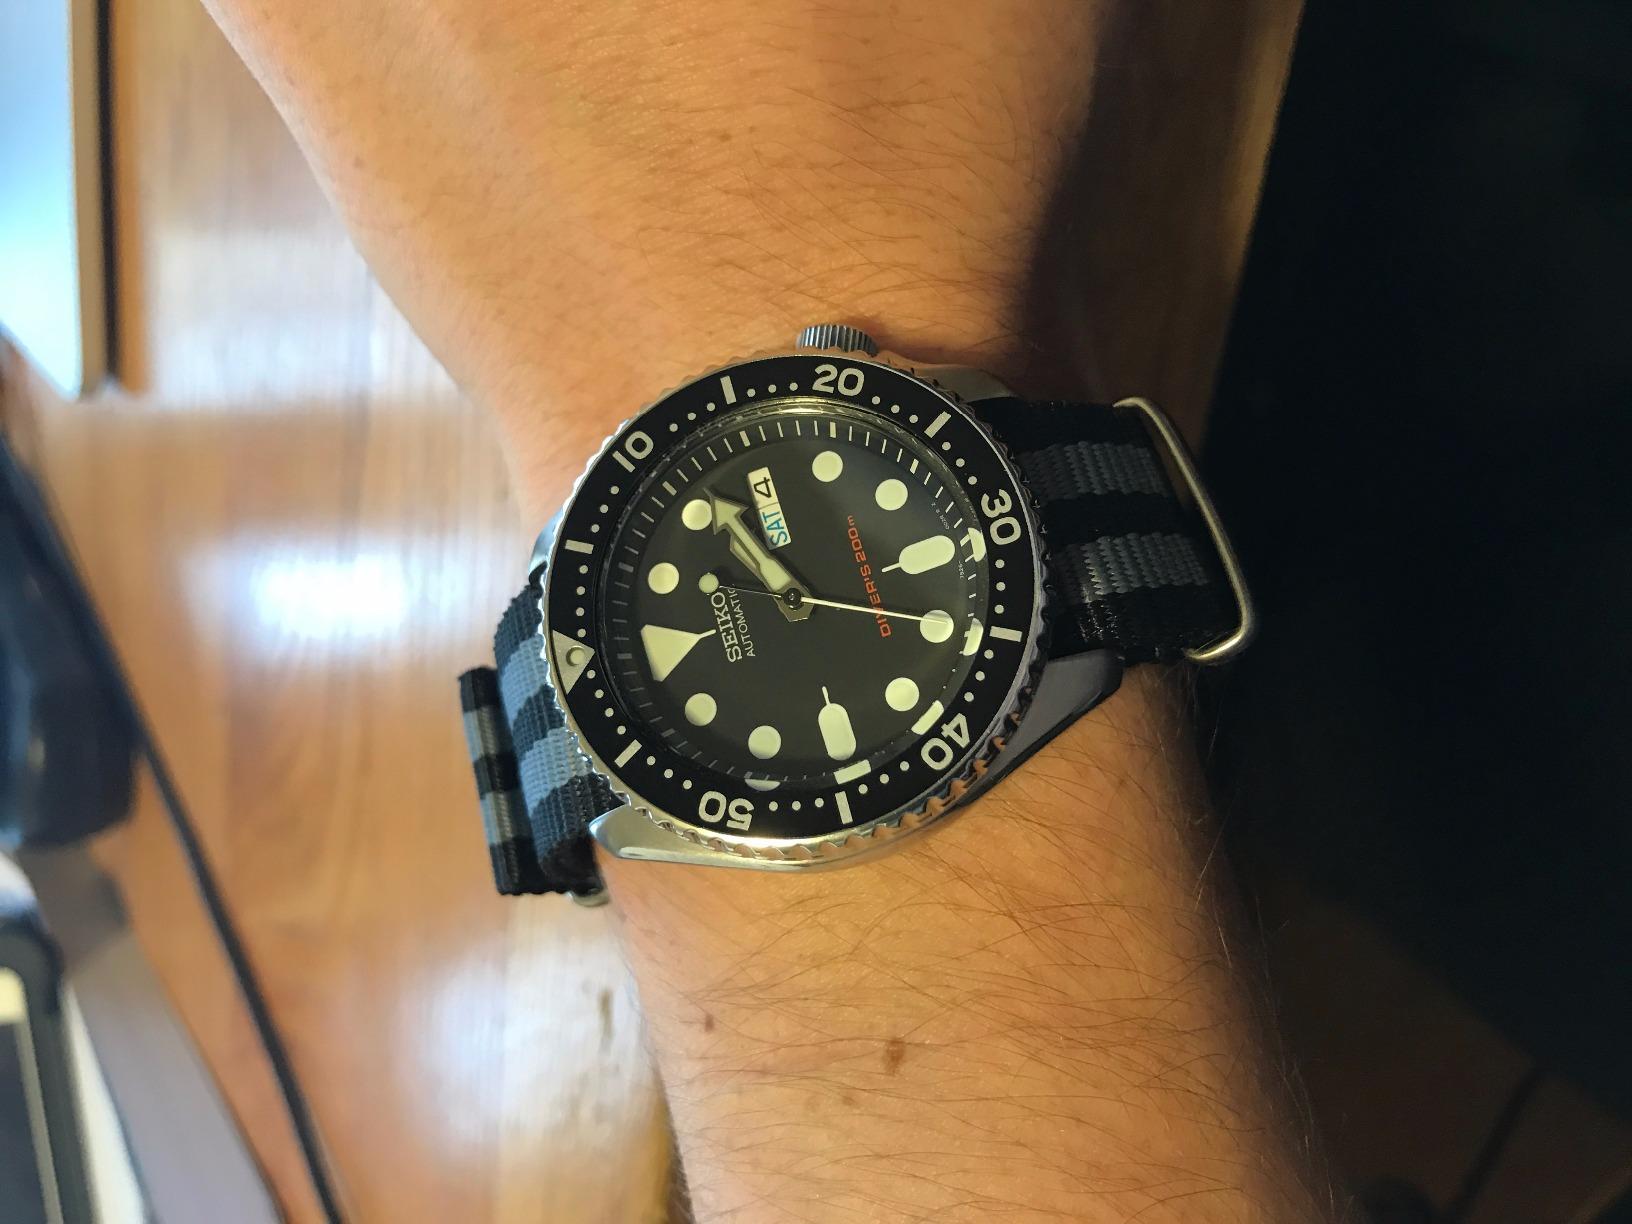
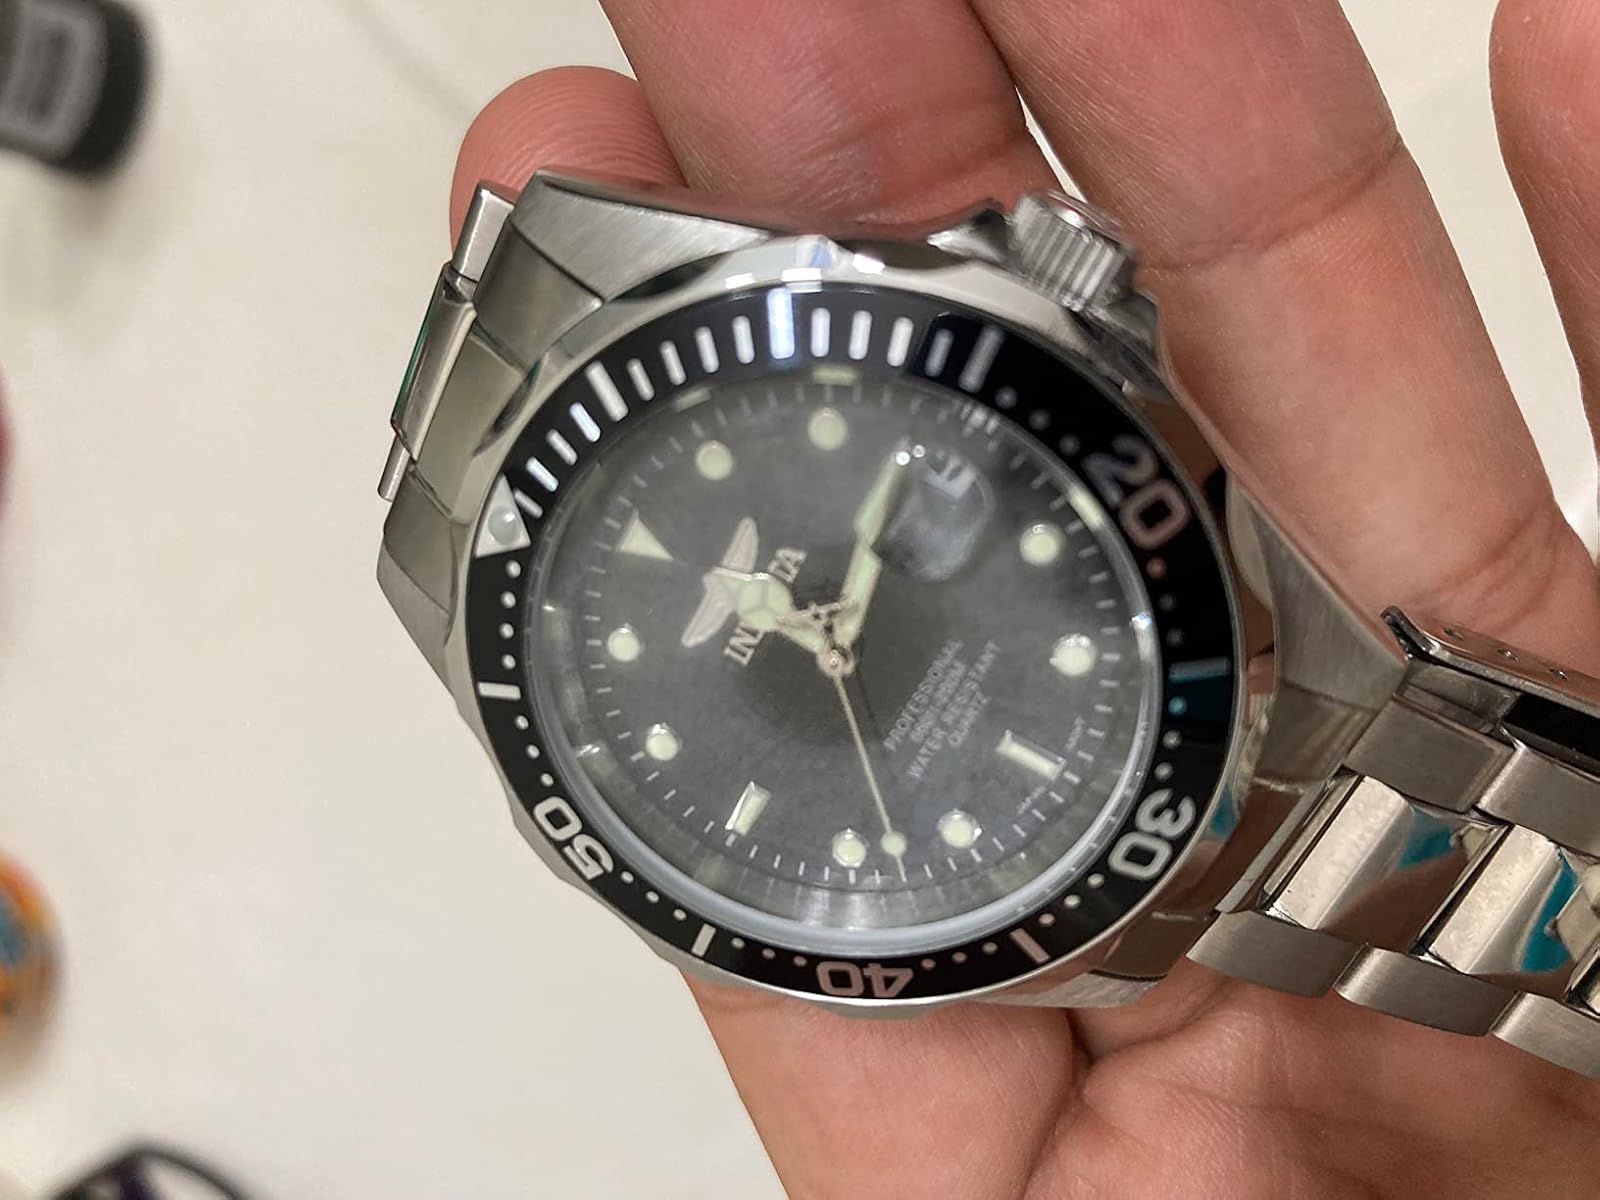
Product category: accessories_watch
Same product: no